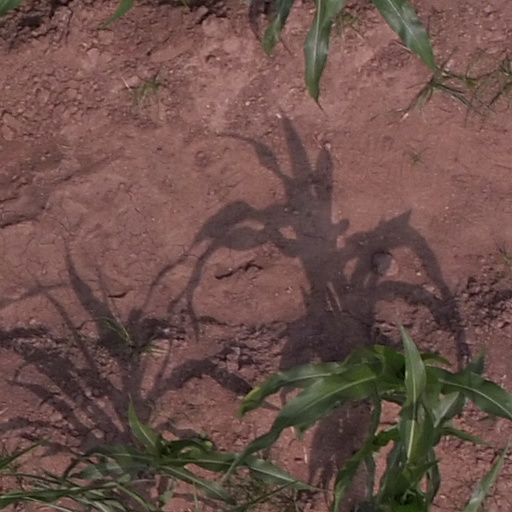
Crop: maize; corn